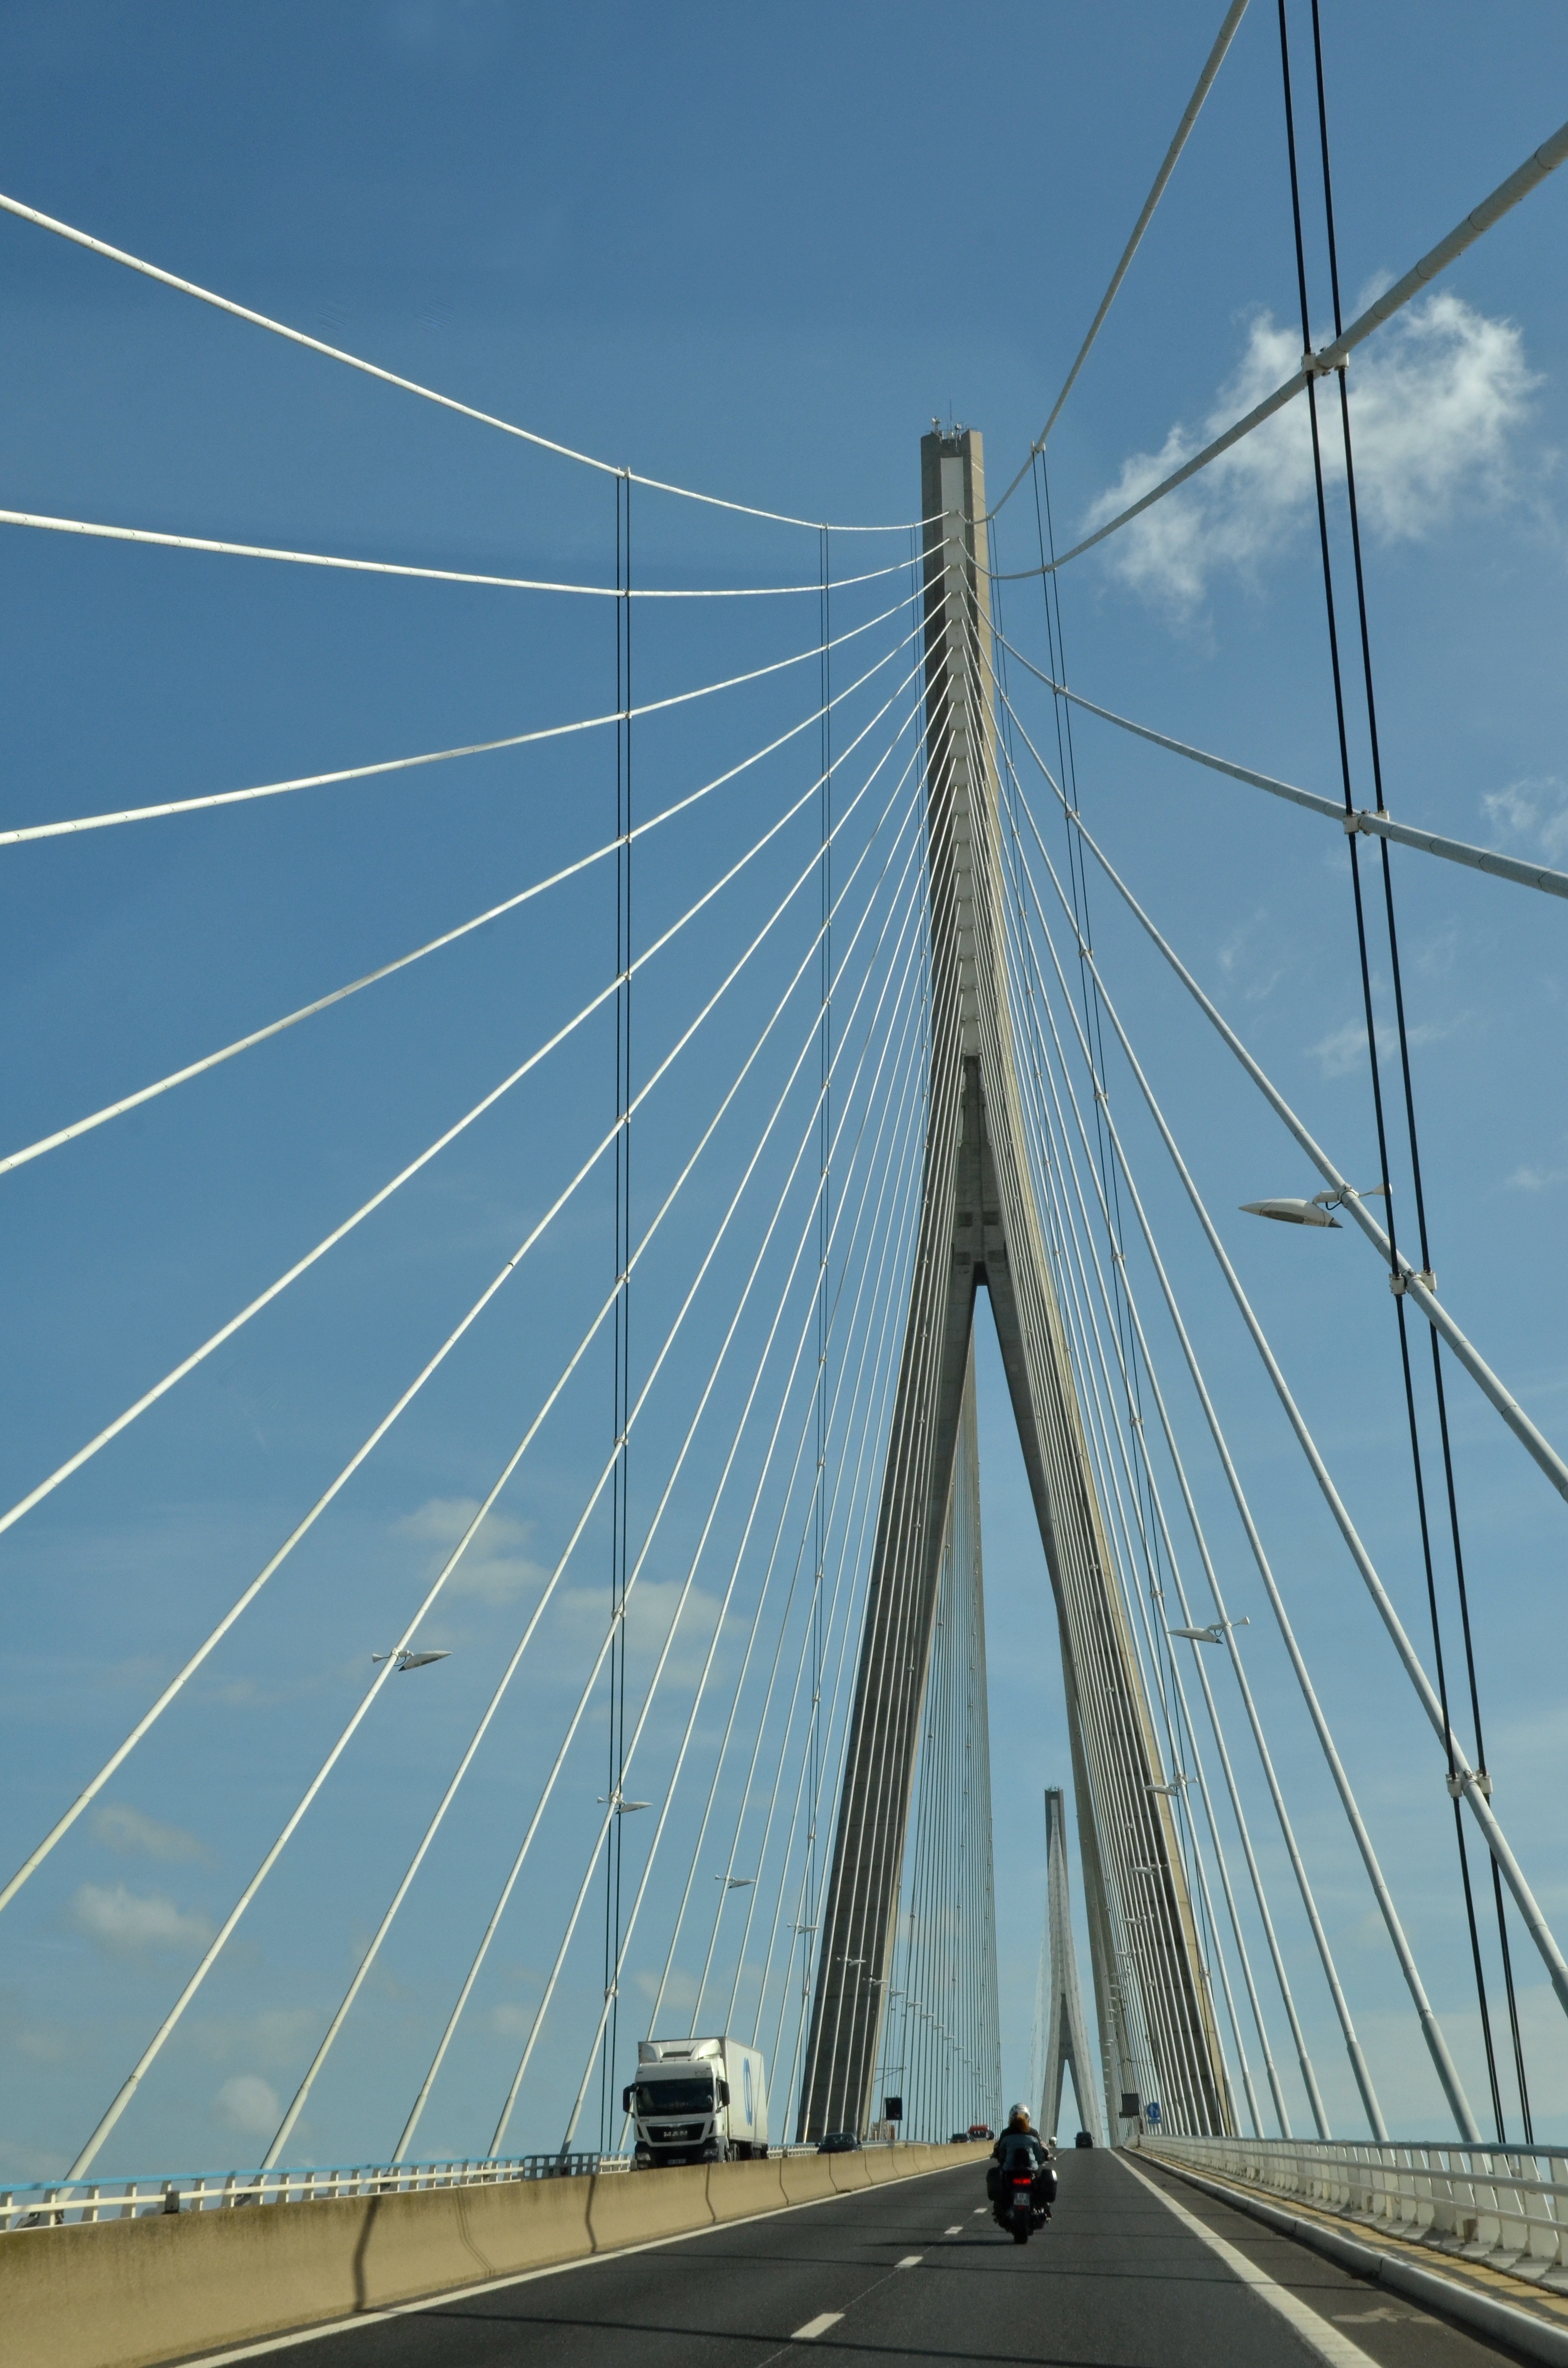
bridge, highway, river, cable, suspension bridge, france, line, mast, landmark, seine, normandy, honfleur, le havre, cable stayed bridge, pont de normandie, skyway, nonbuilding structure